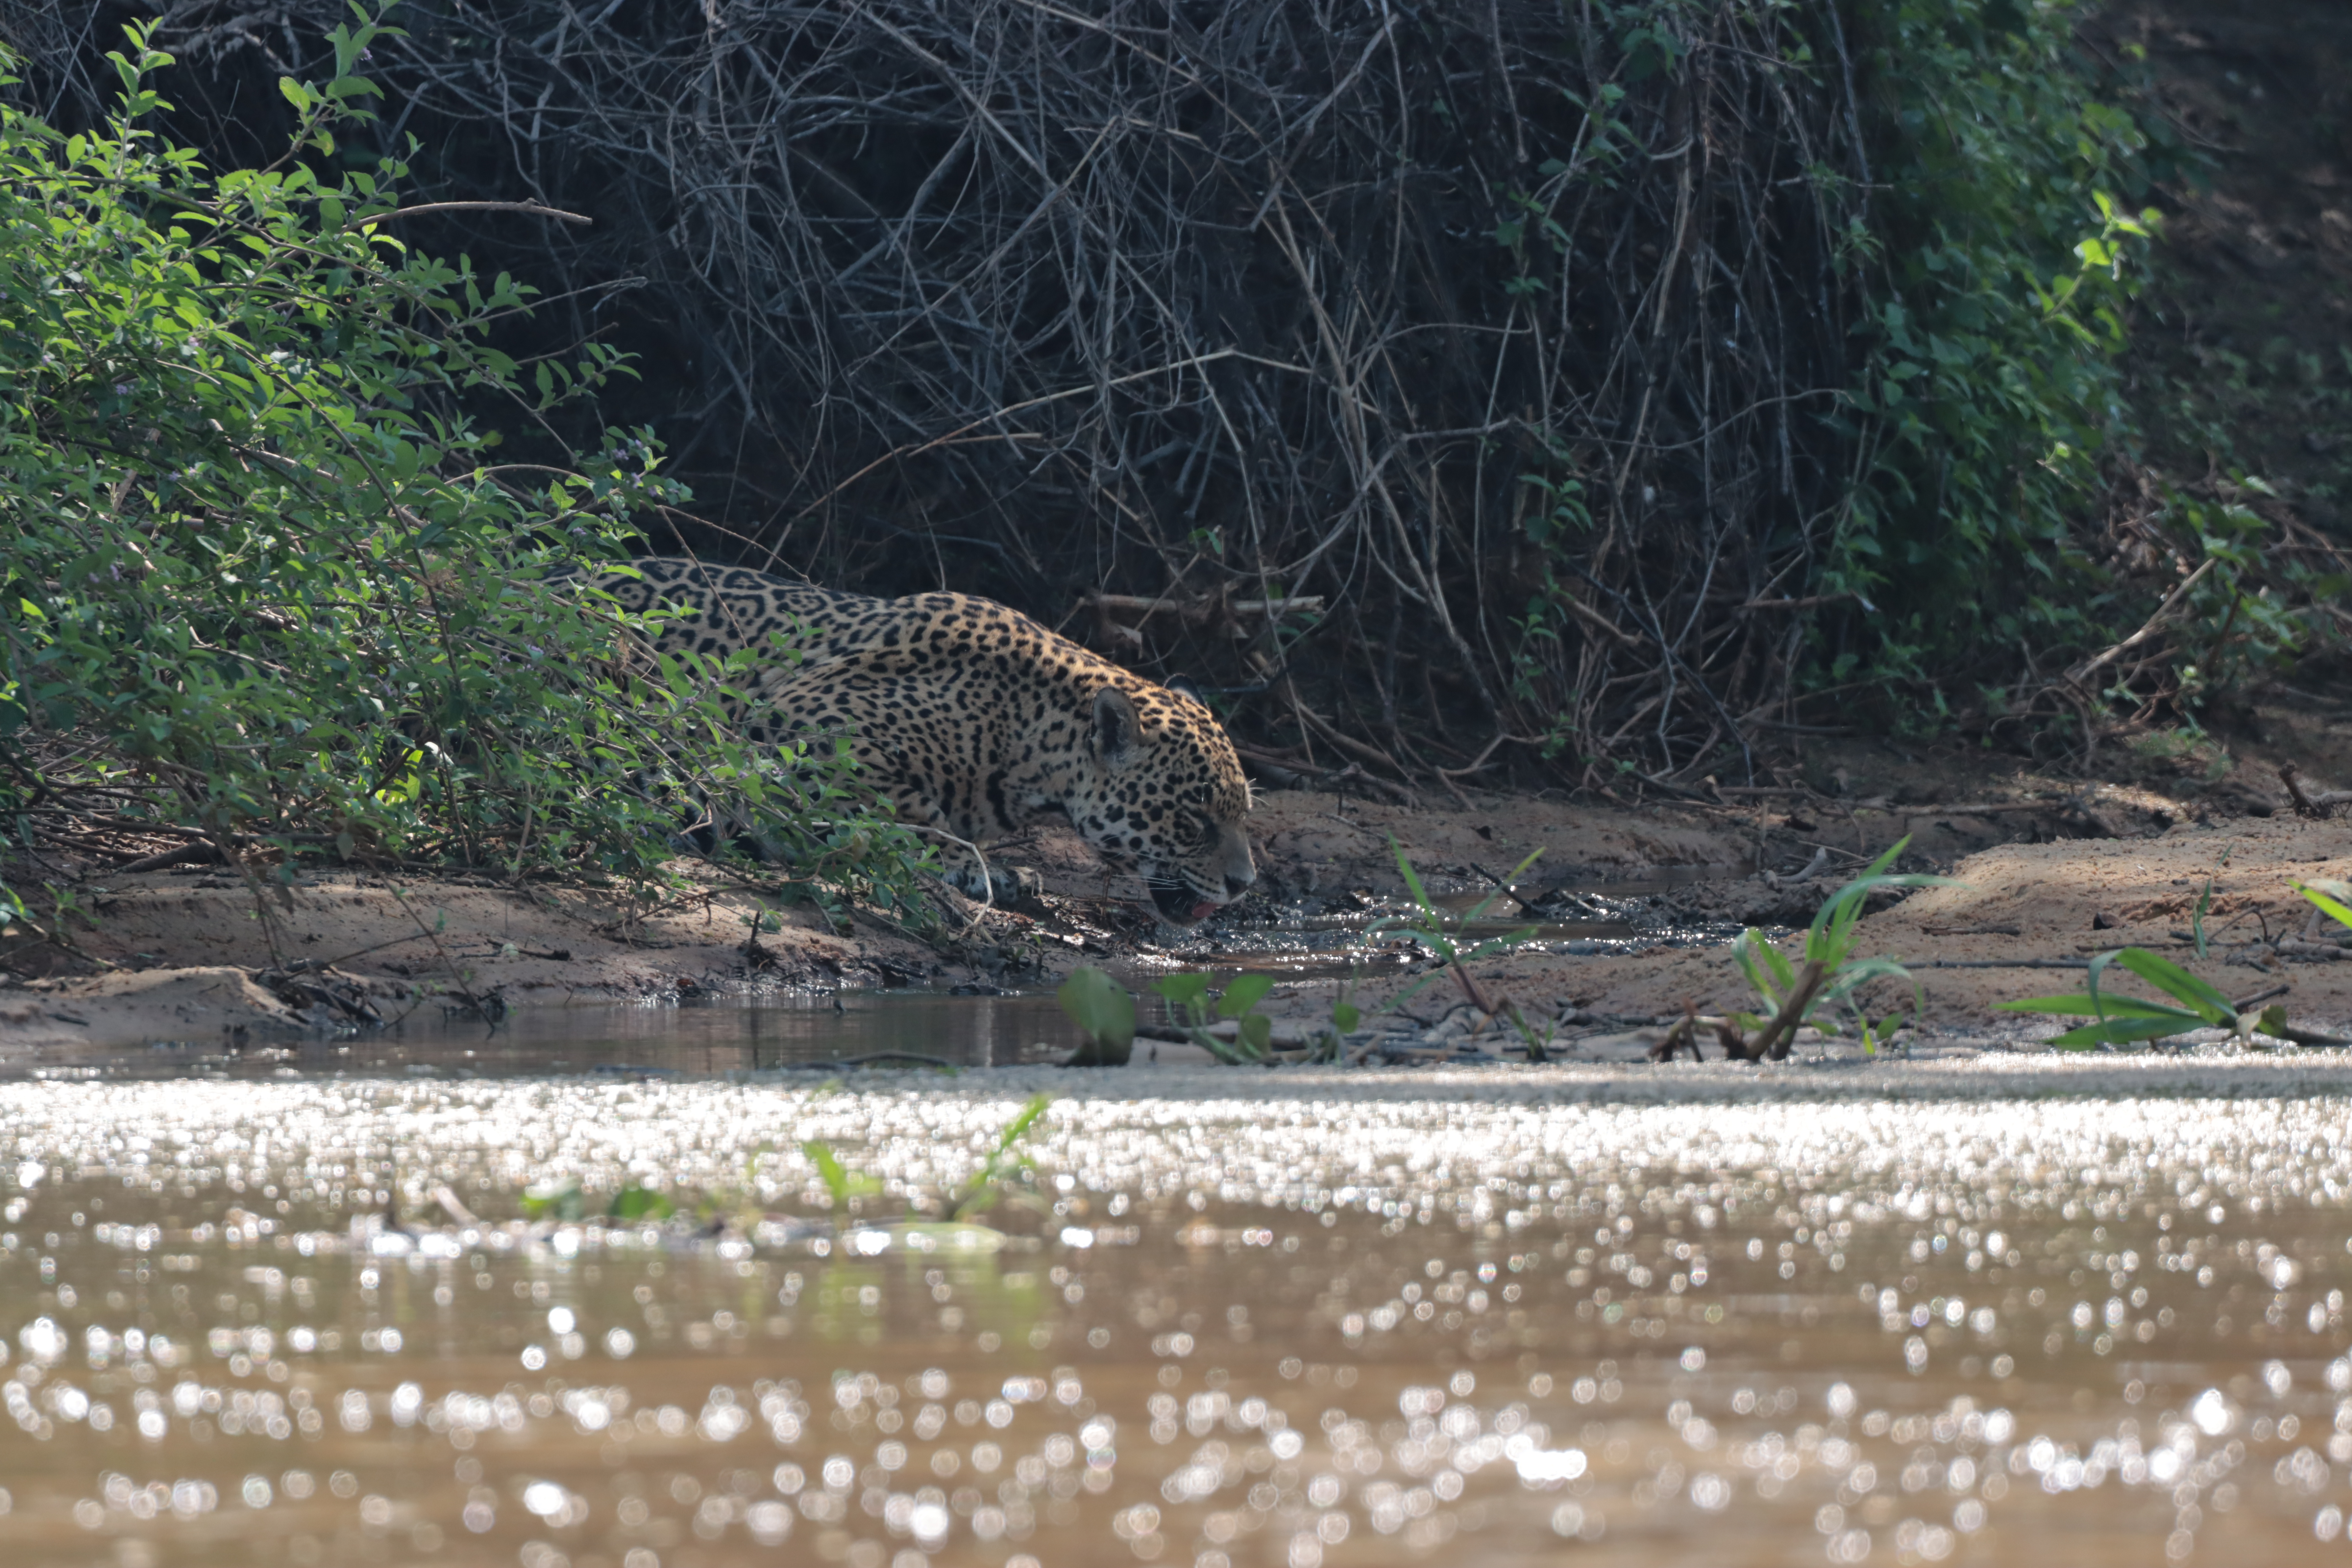
Jaguar: Saseka